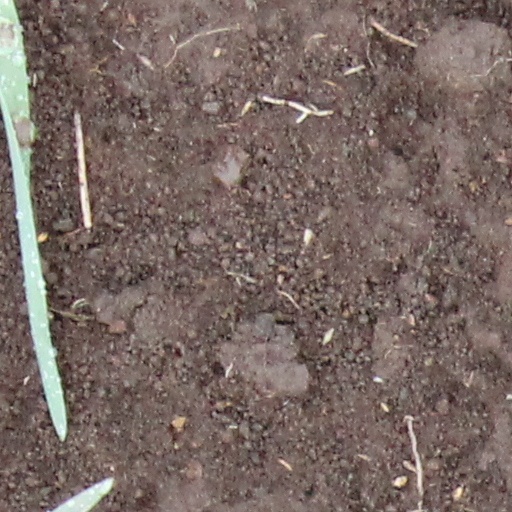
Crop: wheat